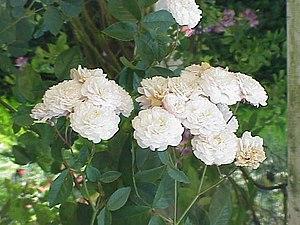
Le rosier toujours-vert est une espèce de rosier, classée dans la section des Synstylae, originaire d'Europe méridionale, d'Afrique du Nord et d'Asie mineure.
Les rosiers grimpants constituent un ensemble d'espèces de rosiers qui possèdent des tiges sarmenteuses, souples et longues de plusieurs mètres, inconnues chez les formes normales dites « en buisson ». Réunis par cette seule caractéristique, ils ne constituent pas une classe homogène de rosiers : on trouve tant différentes espèces botaniques avec un port souvent proche de celui des ronces, que des rosiers dits anciens et aussi des variétés nouvelles de formes « grimpantes ».
'Félicité et Perpétue' est un cultivar de rosier sélectionné par le pépiniériste français, Jacques. C'est vraisemblablement un hybride de Rosa sempervirens et d'un rosier Noisette. Il doit son nom aux deux filles de son créateur, prénommées Félicité et Perpétue en l'honneur de deux saintes martyrisées à Carthage, Perpétue et Félicité.